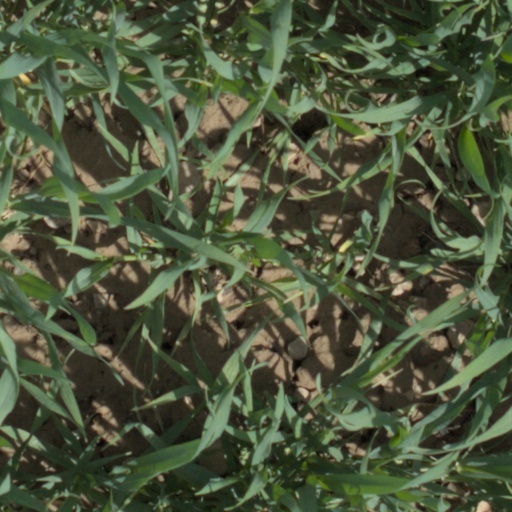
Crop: wheat